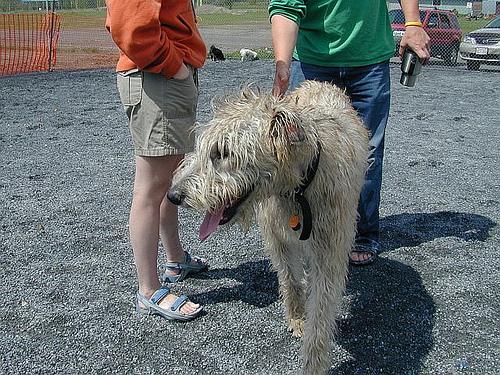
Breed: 224-n000039-Irish_wolfhound